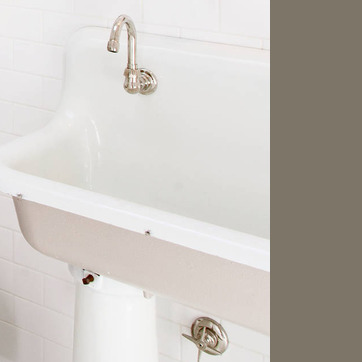
Material: ceramic